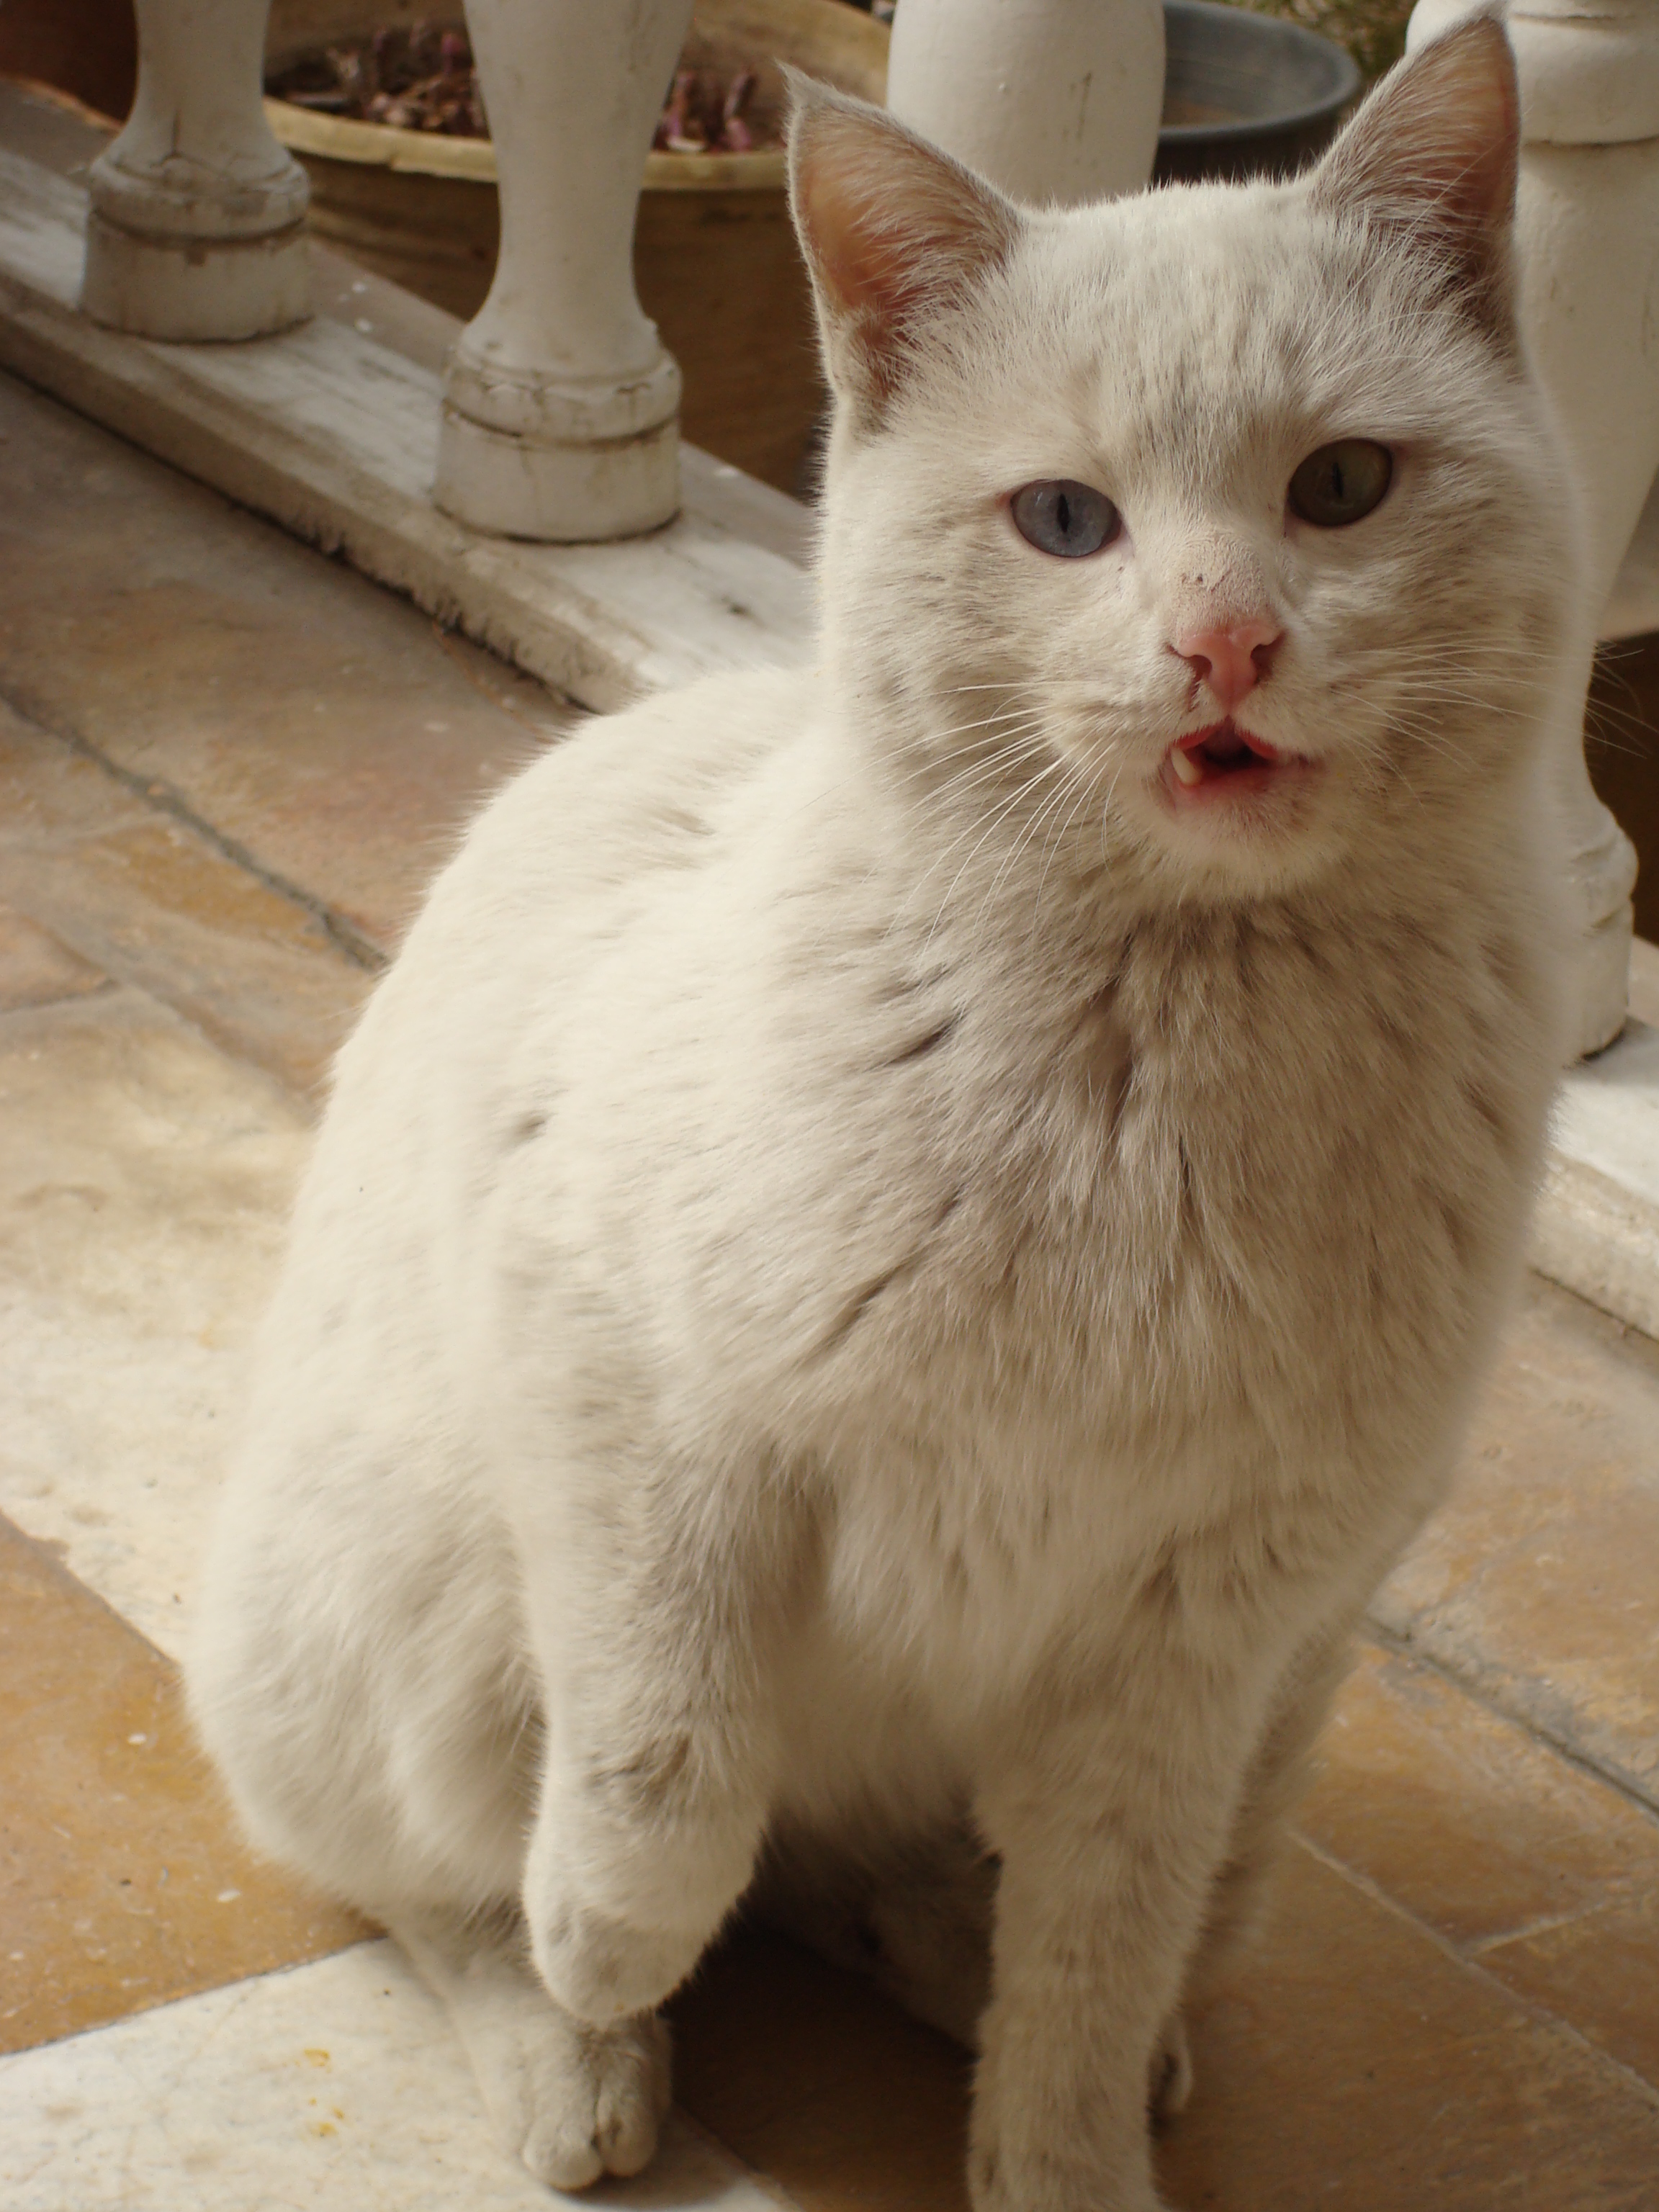
cat, kitty, mammal, vertebrate, small to medium sized cats, whiskers, felidae, turkish angora, carnivore, domestic short haired cat, khao manee, Arabian mau, turkish van, aegean cat, burmilla, asian, domestic long haired cat, german rex, Ojos azules, fawn, tail, british semi longhair